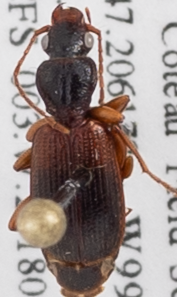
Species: Cymindis neglecta
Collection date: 2018-08-07
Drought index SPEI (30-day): -0.32
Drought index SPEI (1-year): -0.17
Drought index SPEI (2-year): -0.46